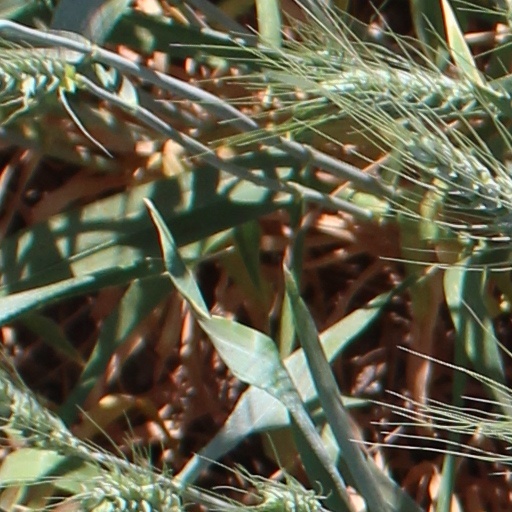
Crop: wheat